Jacques Chirac

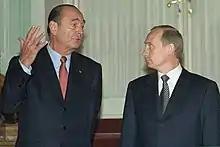
Chirac with Russian president Vladimir Putin, 2001

One of his first acts concerning foreign policy was to call back Jacques Foccart (1913–1997), who had been de Gaulle's and his successors' leading counsellor for African matters, called by journalist Stephen Smith the "father of all "networks" on the continent, at the time [in 1986] aged 72." Foccart, who had also co-founded the Gaullist SAC militia (dissolved by Mitterrand in 1982 after the Auriol massacre) along with Charles Pasqua, and who was a key component of the system, was again called to the Elysée Palace when Chirac won the 1995 presidential election. Furthermore, confronted by anti-colonialist movements in New Caledonia, Prime Minister Chirac ordered a military intervention against the separatists in the Ouvéa cave, leading to the deaths of 19 militants. He allegedly refused any alliance with Jean-Marie Le Pen's National Front.